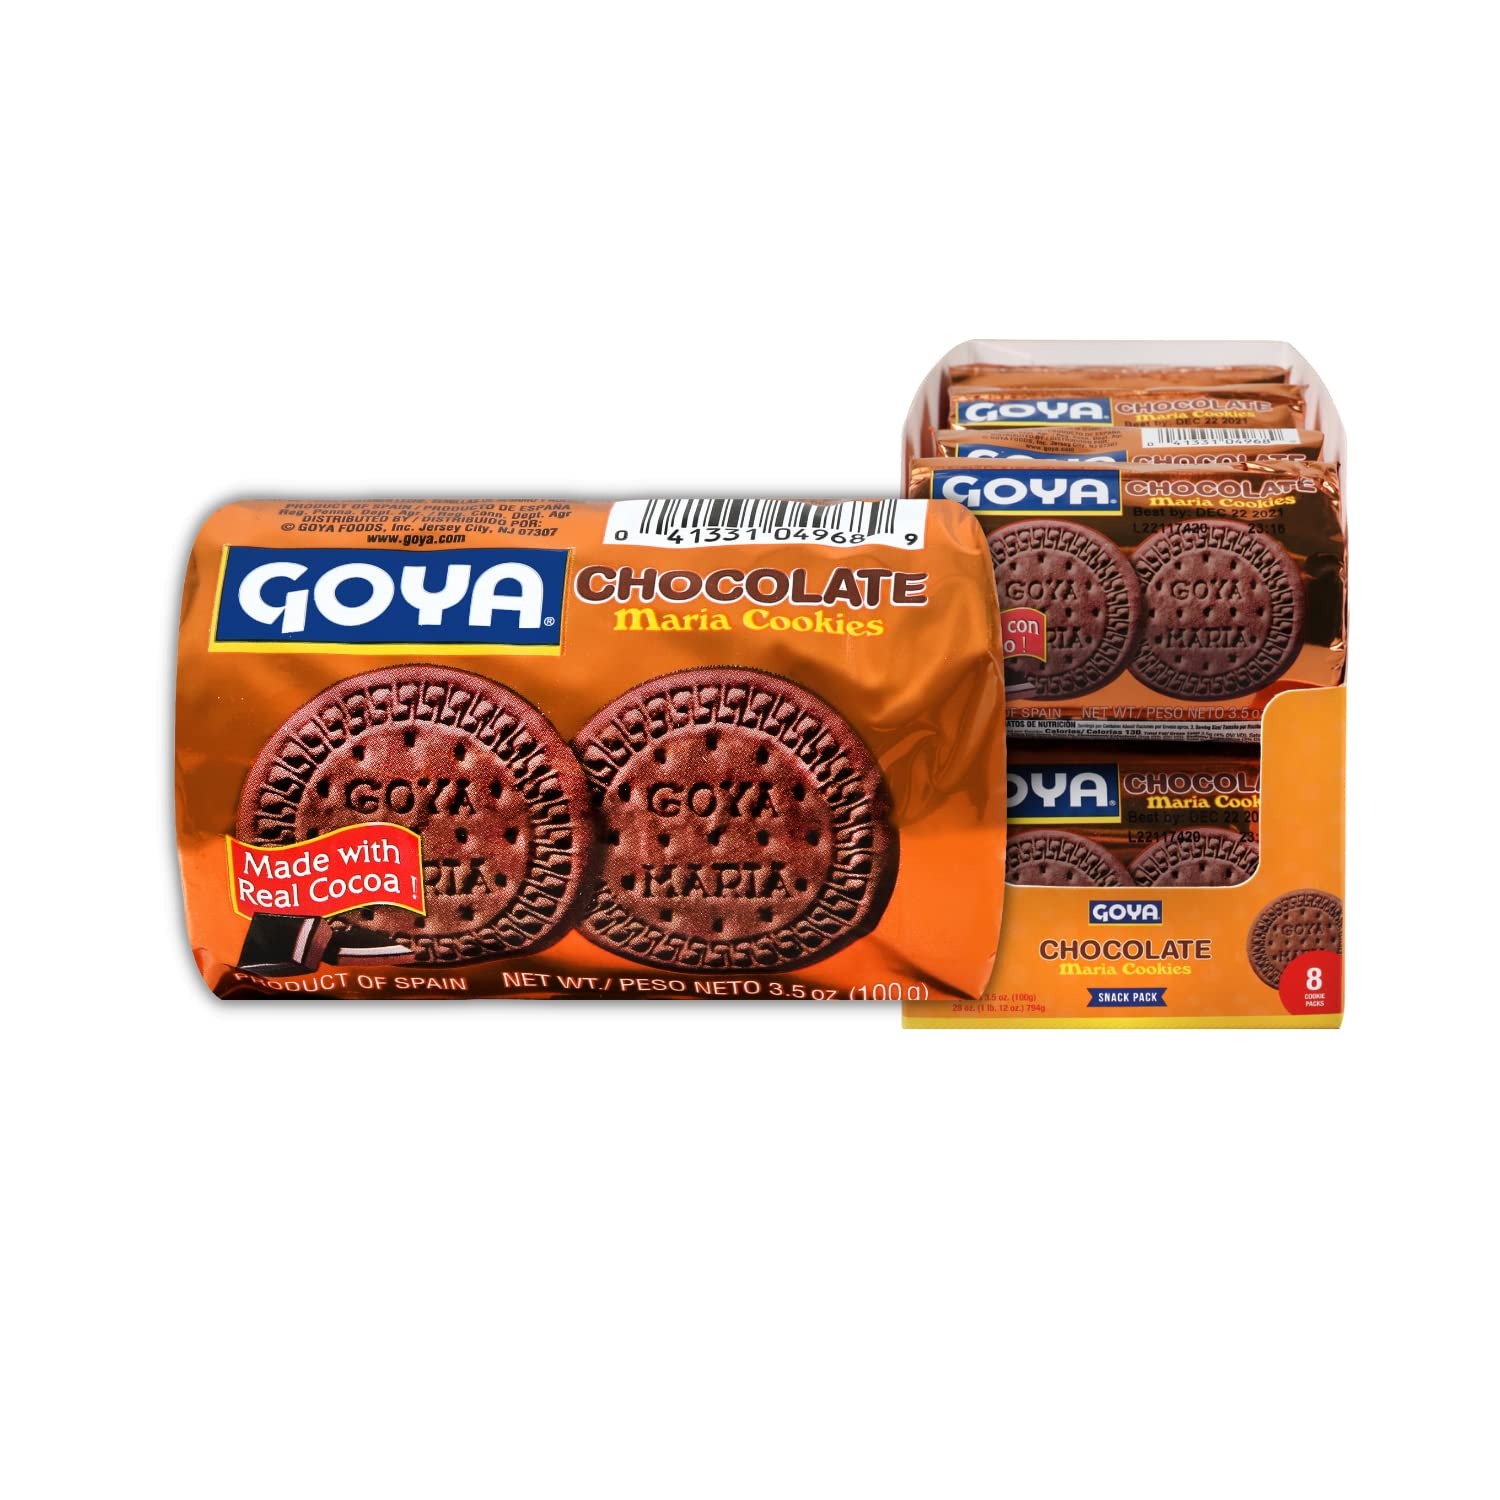
Item Name: Goya Foods Chocolate Maria Cookies, 3.5 Ounce (Pack of 8)
Bullet Point 1: DELICIOUS MARIA COOKIES | Unwrap the delicious cocoa version of the famous buttery biscuits you already love with GOYA Chocolate Maria Cookies. These delicious yet simple chocolate cookies are subtly sweet and a perfect option for adults and children alike.
Bullet Point 2: AUTHENTIC GOYA | These delicious yet simple Goya Chocolate Maria Cookies are subtly sweet and a perfect option for adults and children alike. Use them to make a variety of desserts, thanks to their unique texture and exquisite flavor.
Bullet Point 3: VERSATILE | Use Goya Chocolate Maria Cookies to make a variety of desserts, thanks to their unique texture and exquisite flavor. Enjoy them as a snack, with your coffee or tea, or even as an ingredient in many delicious desserts.
Bullet Point 4: PREMIUM QUALITY | If it's Goya... it has to be good! | ¡Si es Goya... tiene que ser bueno!
Bullet Point 5: PACK OF 8: 3.5 OZ PACKS | Discover Goya's incredible variety of cookies on Amazon Fresh, Amazon Retail and Prime Pantry
Value: 28.0
Unit: Ounce

Price: 14.9